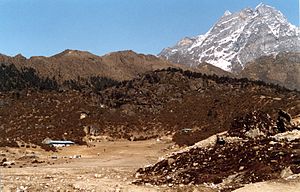
Syangboche Lufthavn
Syangboche Lufthavn er en grusbelagt landingsbane ved Namche Bazaar, Nepal.